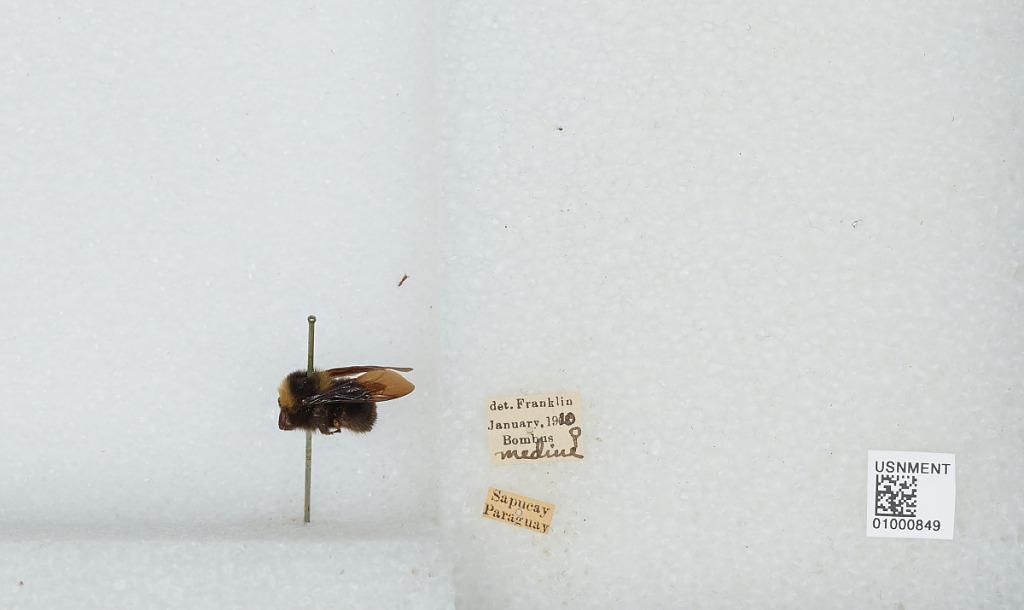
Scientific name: Bombus (Fervidobombus) medius Cresson
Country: Paraguay
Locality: Sapucay
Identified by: Franklin